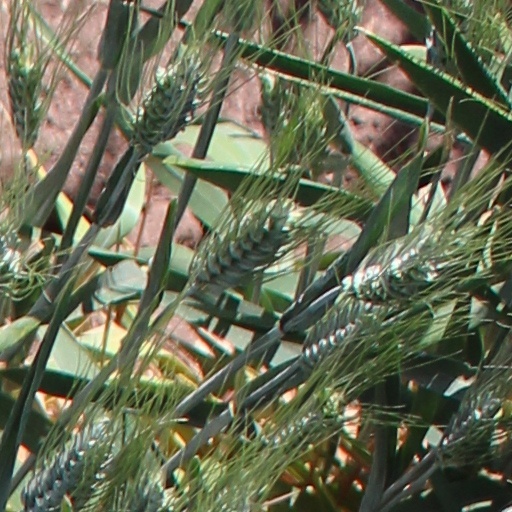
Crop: wheat